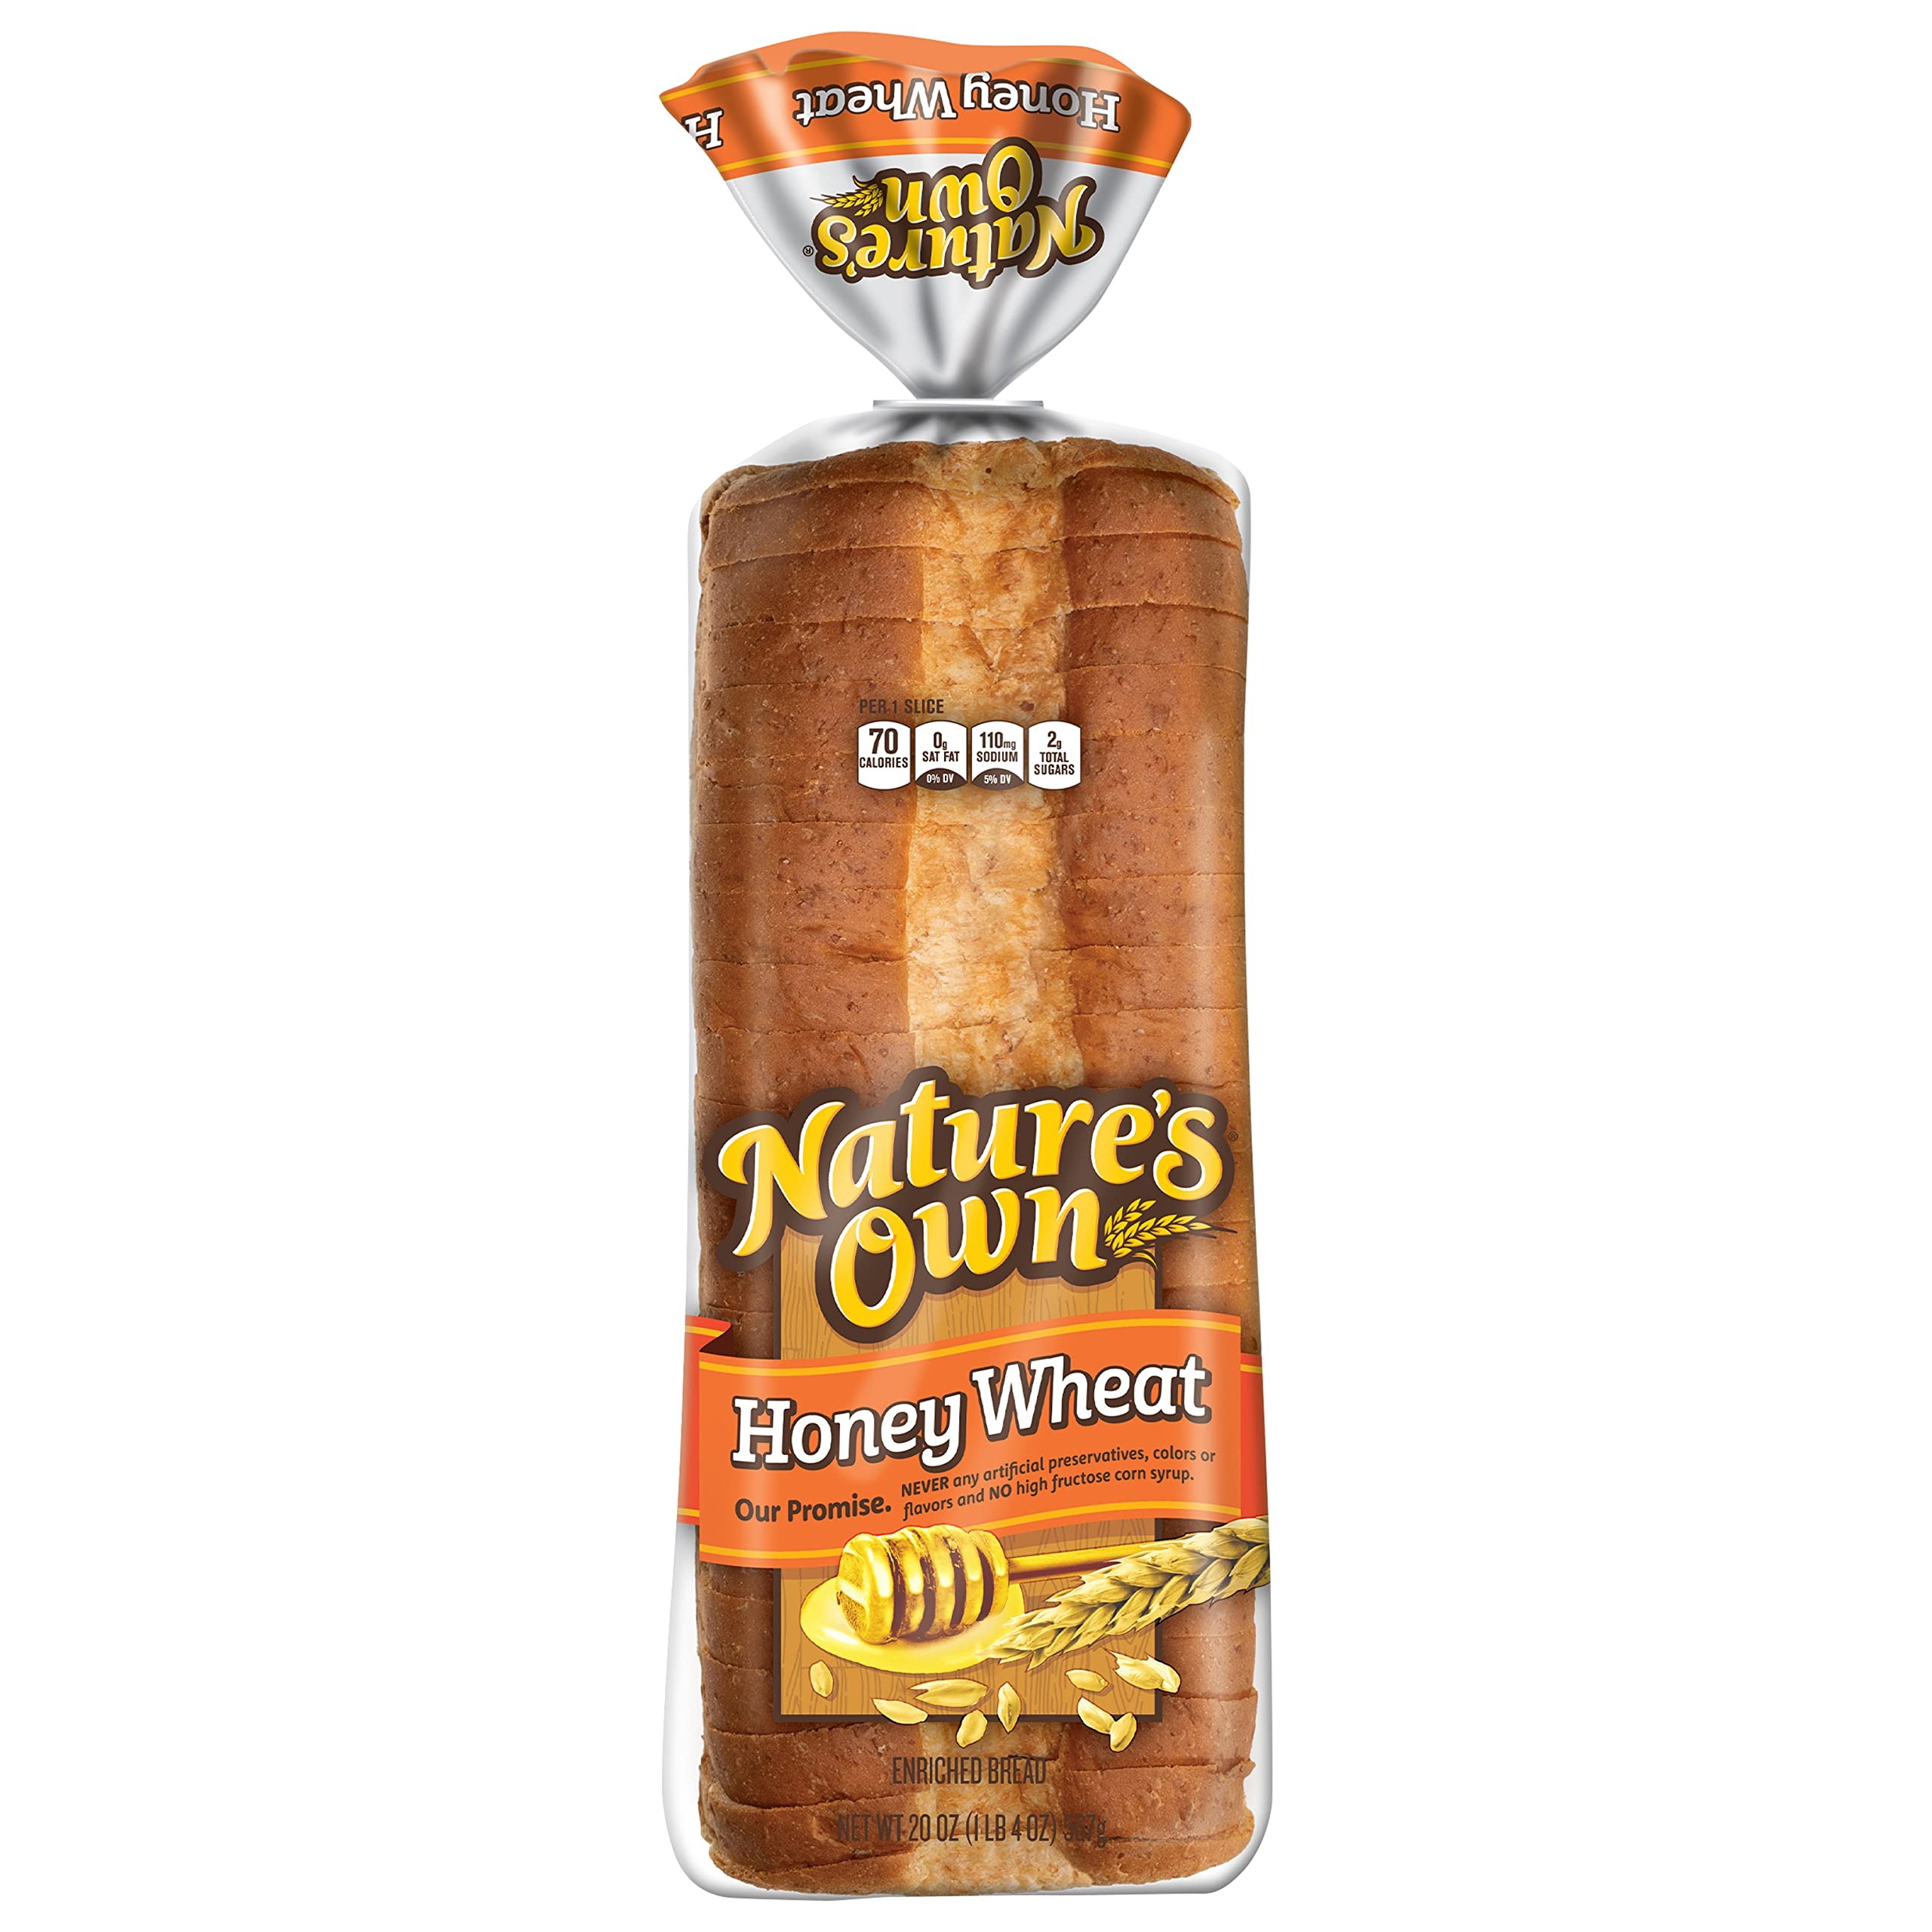
Item Name: Nature's Own Honey Wheat, Honey Wheat Sandwich Bread, 20 oz Loaf
Bullet Point 1: You'll get one 20 oz loaf of Nature's Own Honey Wheat Bread
Bullet Point 2: Soft sandwich bread slices lightly sweetened with a touch of honey
Bullet Point 3: No artificial preservatives, colors or flavors, and no high fructose corn syrup
Bullet Point 4: Pair this sandwich bread with honey ham or classic peanut butter and jelly
Bullet Point 5: Contains: Wheat, Soy. Manufactured on shared equipment that also processes products containing Sesame. May contain Sesame. For the most accurate and updated ingredient info, always check the ingredients label on the actual product.
Value: 20.0
Unit: Ounce

Price: 3.665